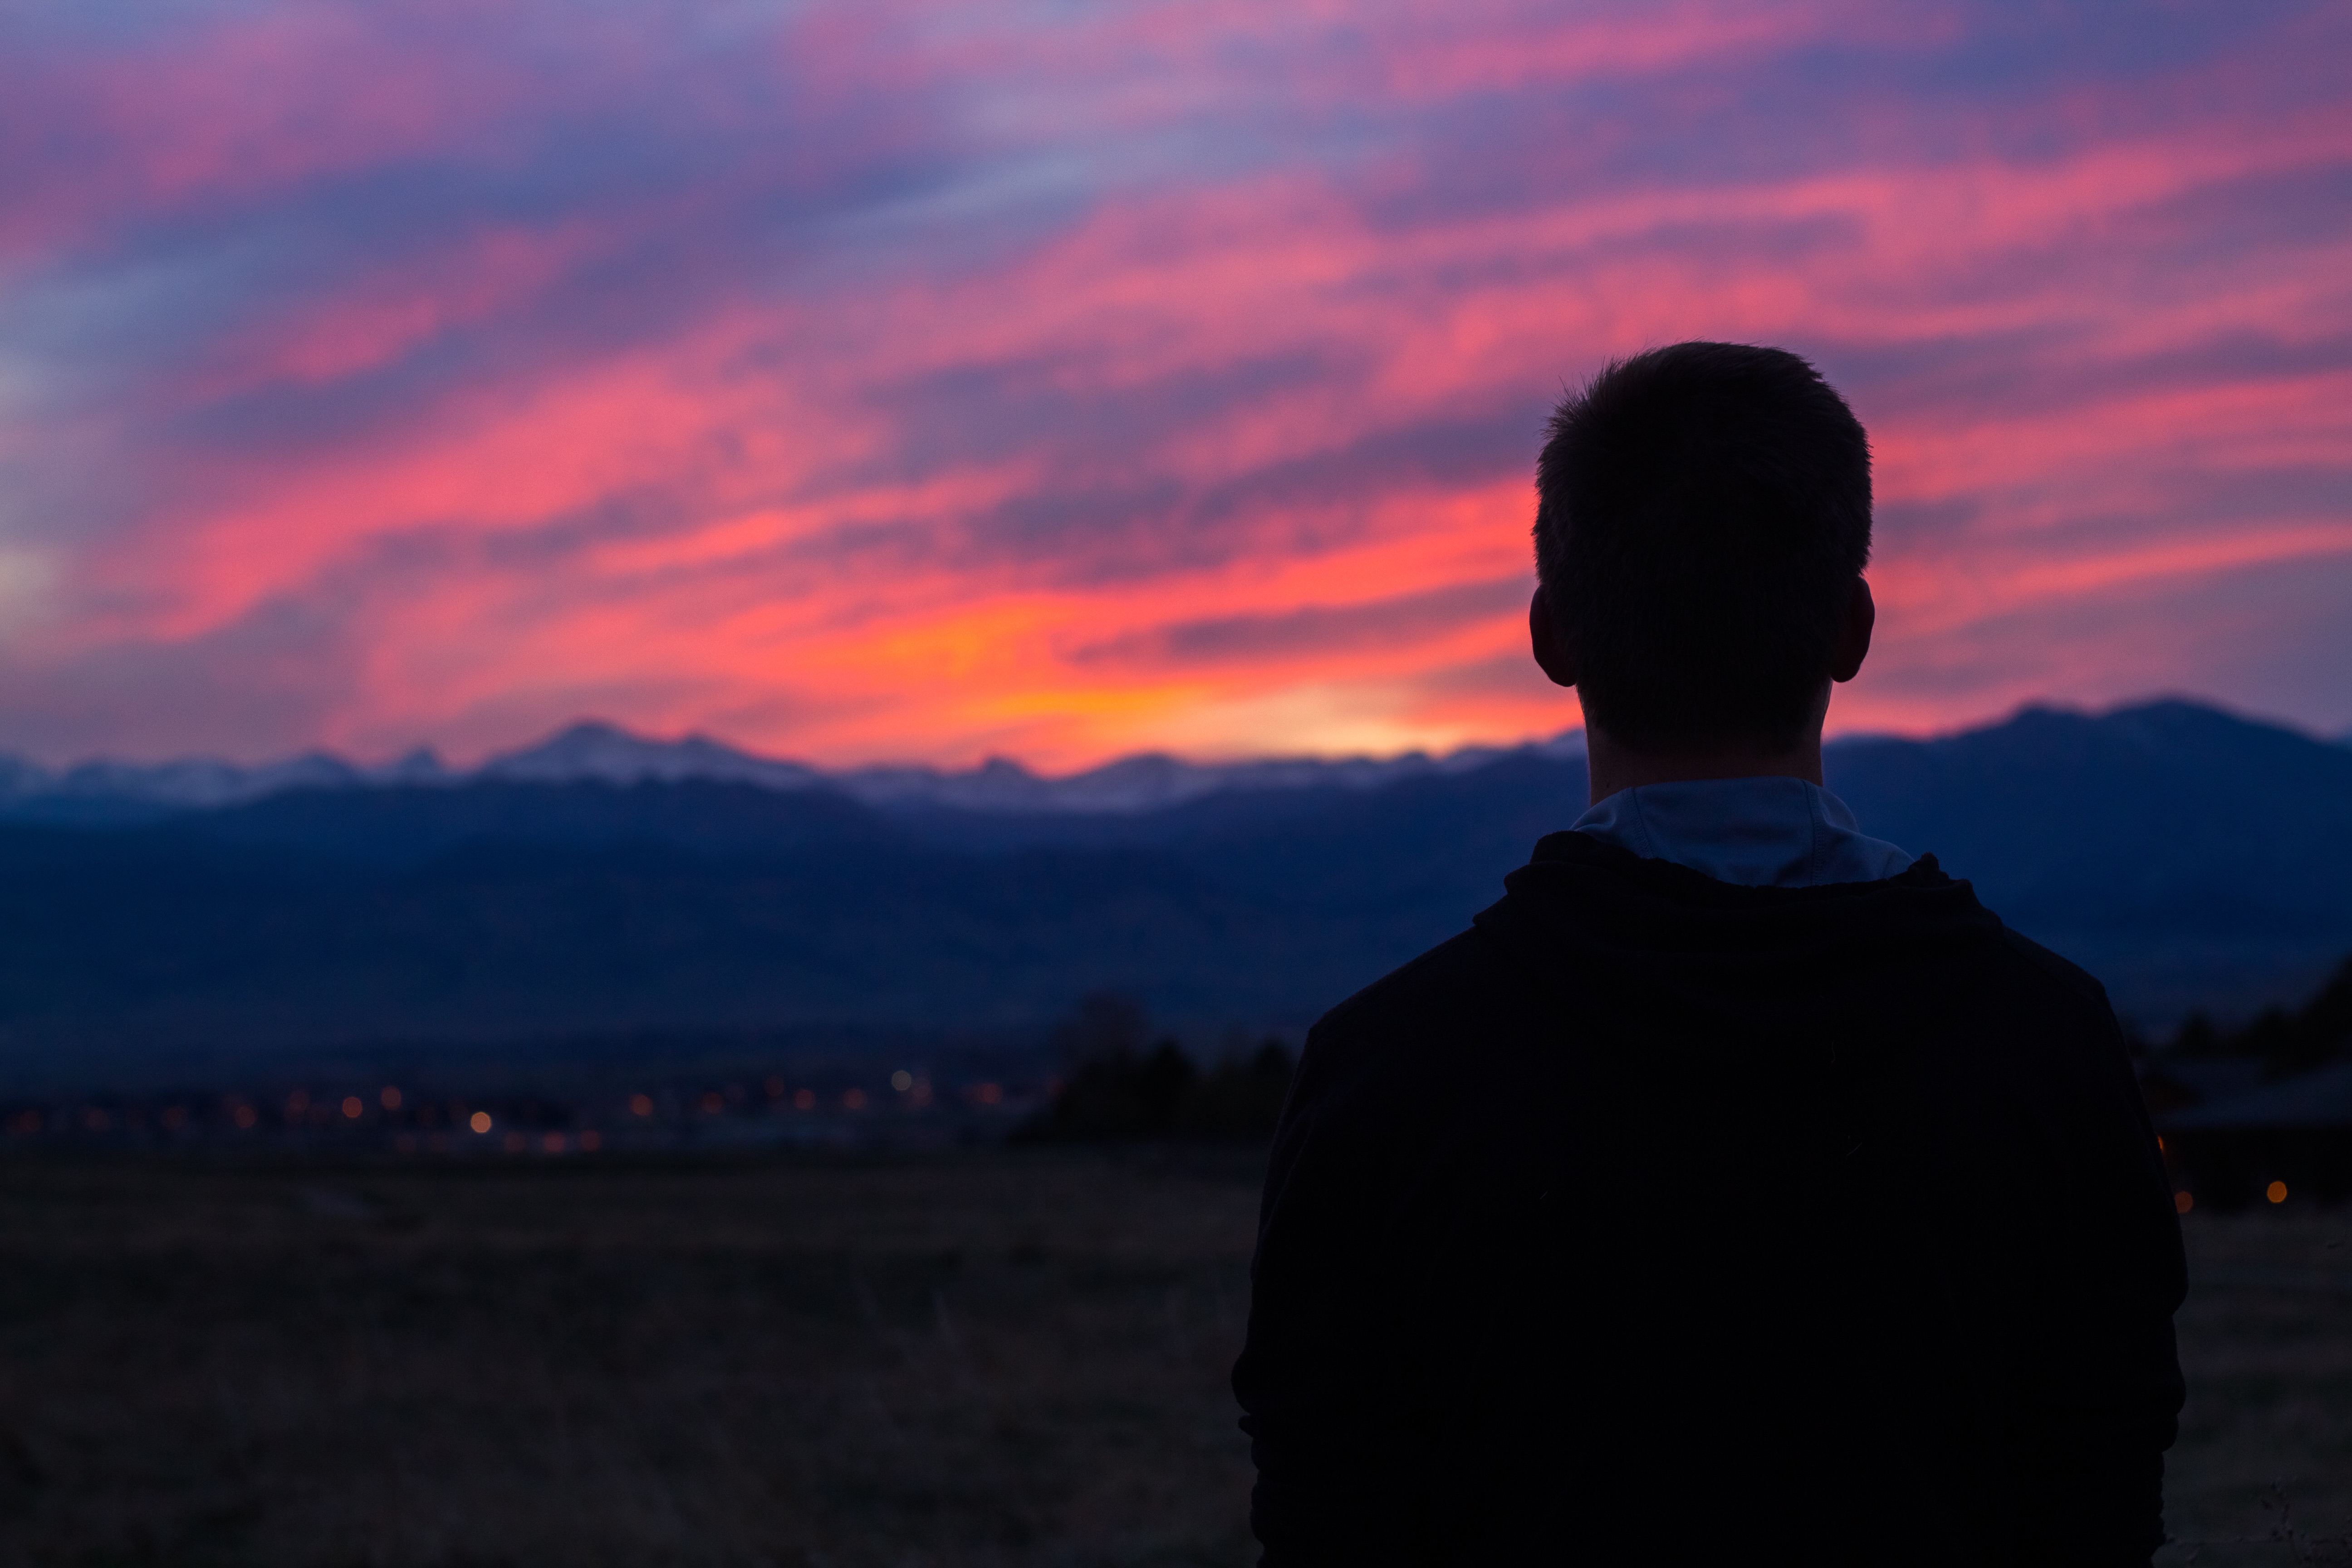
horizon, mountain, cloud, sky, sunrise, sunset, morning, dawn, dusk, evening, afterglow, atmospheric phenomenon